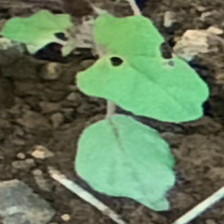
Weed species: Punarnava _(Boerhaavia diffusa)